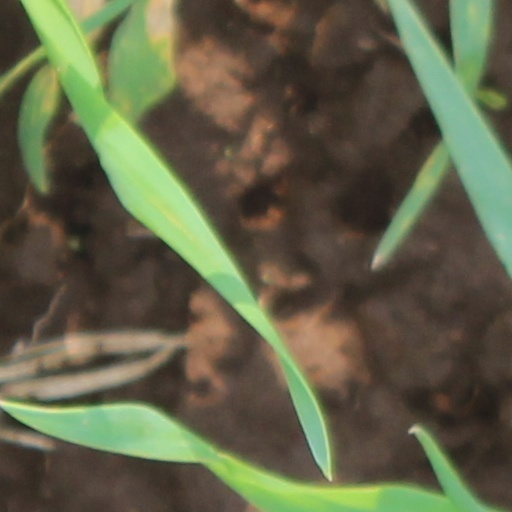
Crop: wheat